Sandro Botticelli

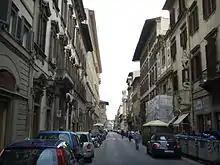
Via Borgo Ognissanti in 2008, with the eponymous church halfway down on the right. Like the street, it has had a Baroque makeover since Botticelli's time.

Botticelli was born in the city of Florence in a house on the street still called Borgo Ognissanti. He lived in the same area all his life and was buried in his neighbourhood church called Ognissanti ("All Saints"). Sandro was one of several children to the tanner Mariano di Vanni d'Amedeo Filipepi and his wife Smeralda Filipepi, and the youngest of the four who survived into adulthood. The date of his birth is not known, but his father's tax returns in following years give his age as two in 1447 and thirteen in 1458, meaning he must have been born between 1444 and 1446.